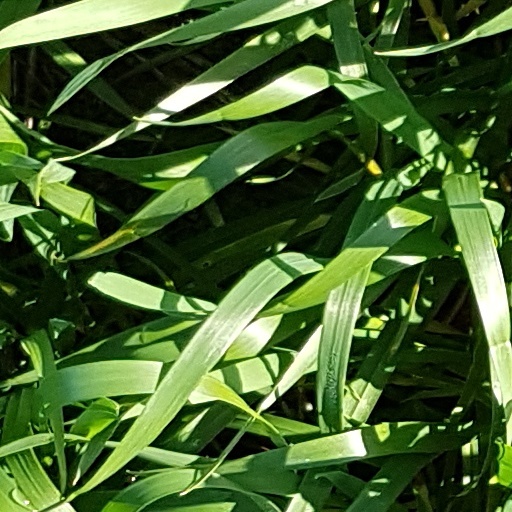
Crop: wheat